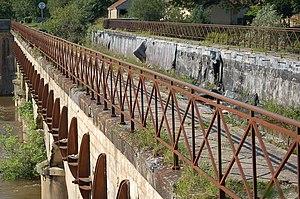
Pont canal de La Tranchasse
Le pont-canal de La Tranchasse est un pont-canal français qui permettait au canal de Berry de franchir le Cher.
Cet article recense les monuments historiques du Cher, en France.
Le canal de Berry avait une longueur de 320 km. Réalisé entre 1808 et 1840, il a été utilisé jusqu'en 1945 puis a été déclassé et aliéné en 1955.